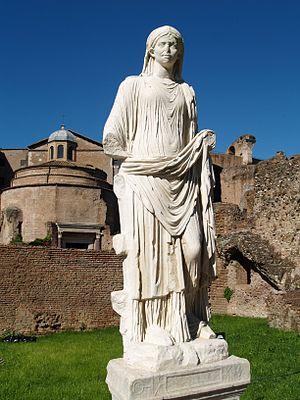
La maison des Vestales ou atrium vestae était la résidence, au Forum romain, des Vestales dans la Rome antique. Situé derrière la Regia, il formait, avec le temple de Vesta, un complexe unique nommé atrium vestae.